Cambrian, San Jose

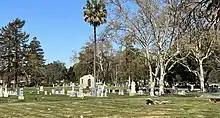
Est. 1889, Los Gatos Memorial Park is located in San Jose's Cambrian neighborhood and not in Los Gatos.

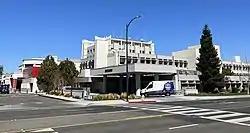
Good Samaritan Hospital, est. 1965.

The name "Cambrian Park" was used regularly since the 1950s by the then San Jose Mercury and San Jose News newspapers (now "The San Jose Mercury News") to refer to a portion of the Union school and Cambrian school areas, the latter school named in the 1870s by ranch hand David Lewis of the Jeremiah D. Casey Ranch for Cambria, the is the Latin name for Wales (Welsh, "Cymru"), the country of Lewis's birth. Due to the relative isolation of adjacent population centers within then rural Santa Clara County, place names and later, municipalities, were often defined by their public school service boundaries. These indistinct boundaries persisted until WWII, after which a rapidly expanding population and demand for municipal services resulted in more precise boundaries being established. The Cambrian Park area continues to be recognized as a distinct, partly unincorporated neighborhood bordering the cities of San Jose and Campbell and the town of Los Gatos.